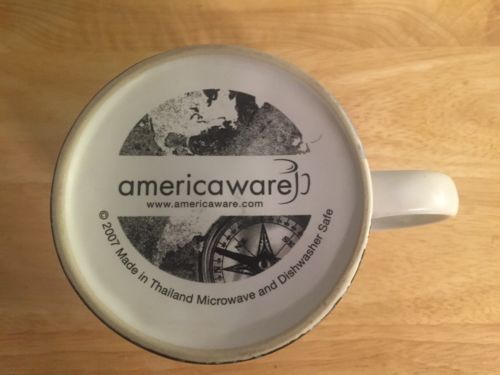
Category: mug